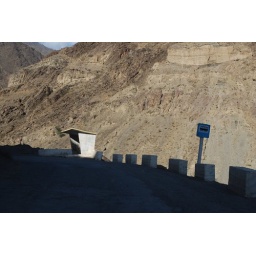
Even by the highest cliffs at the Fan mountains are bus shelters. Never saw someone waiting here.